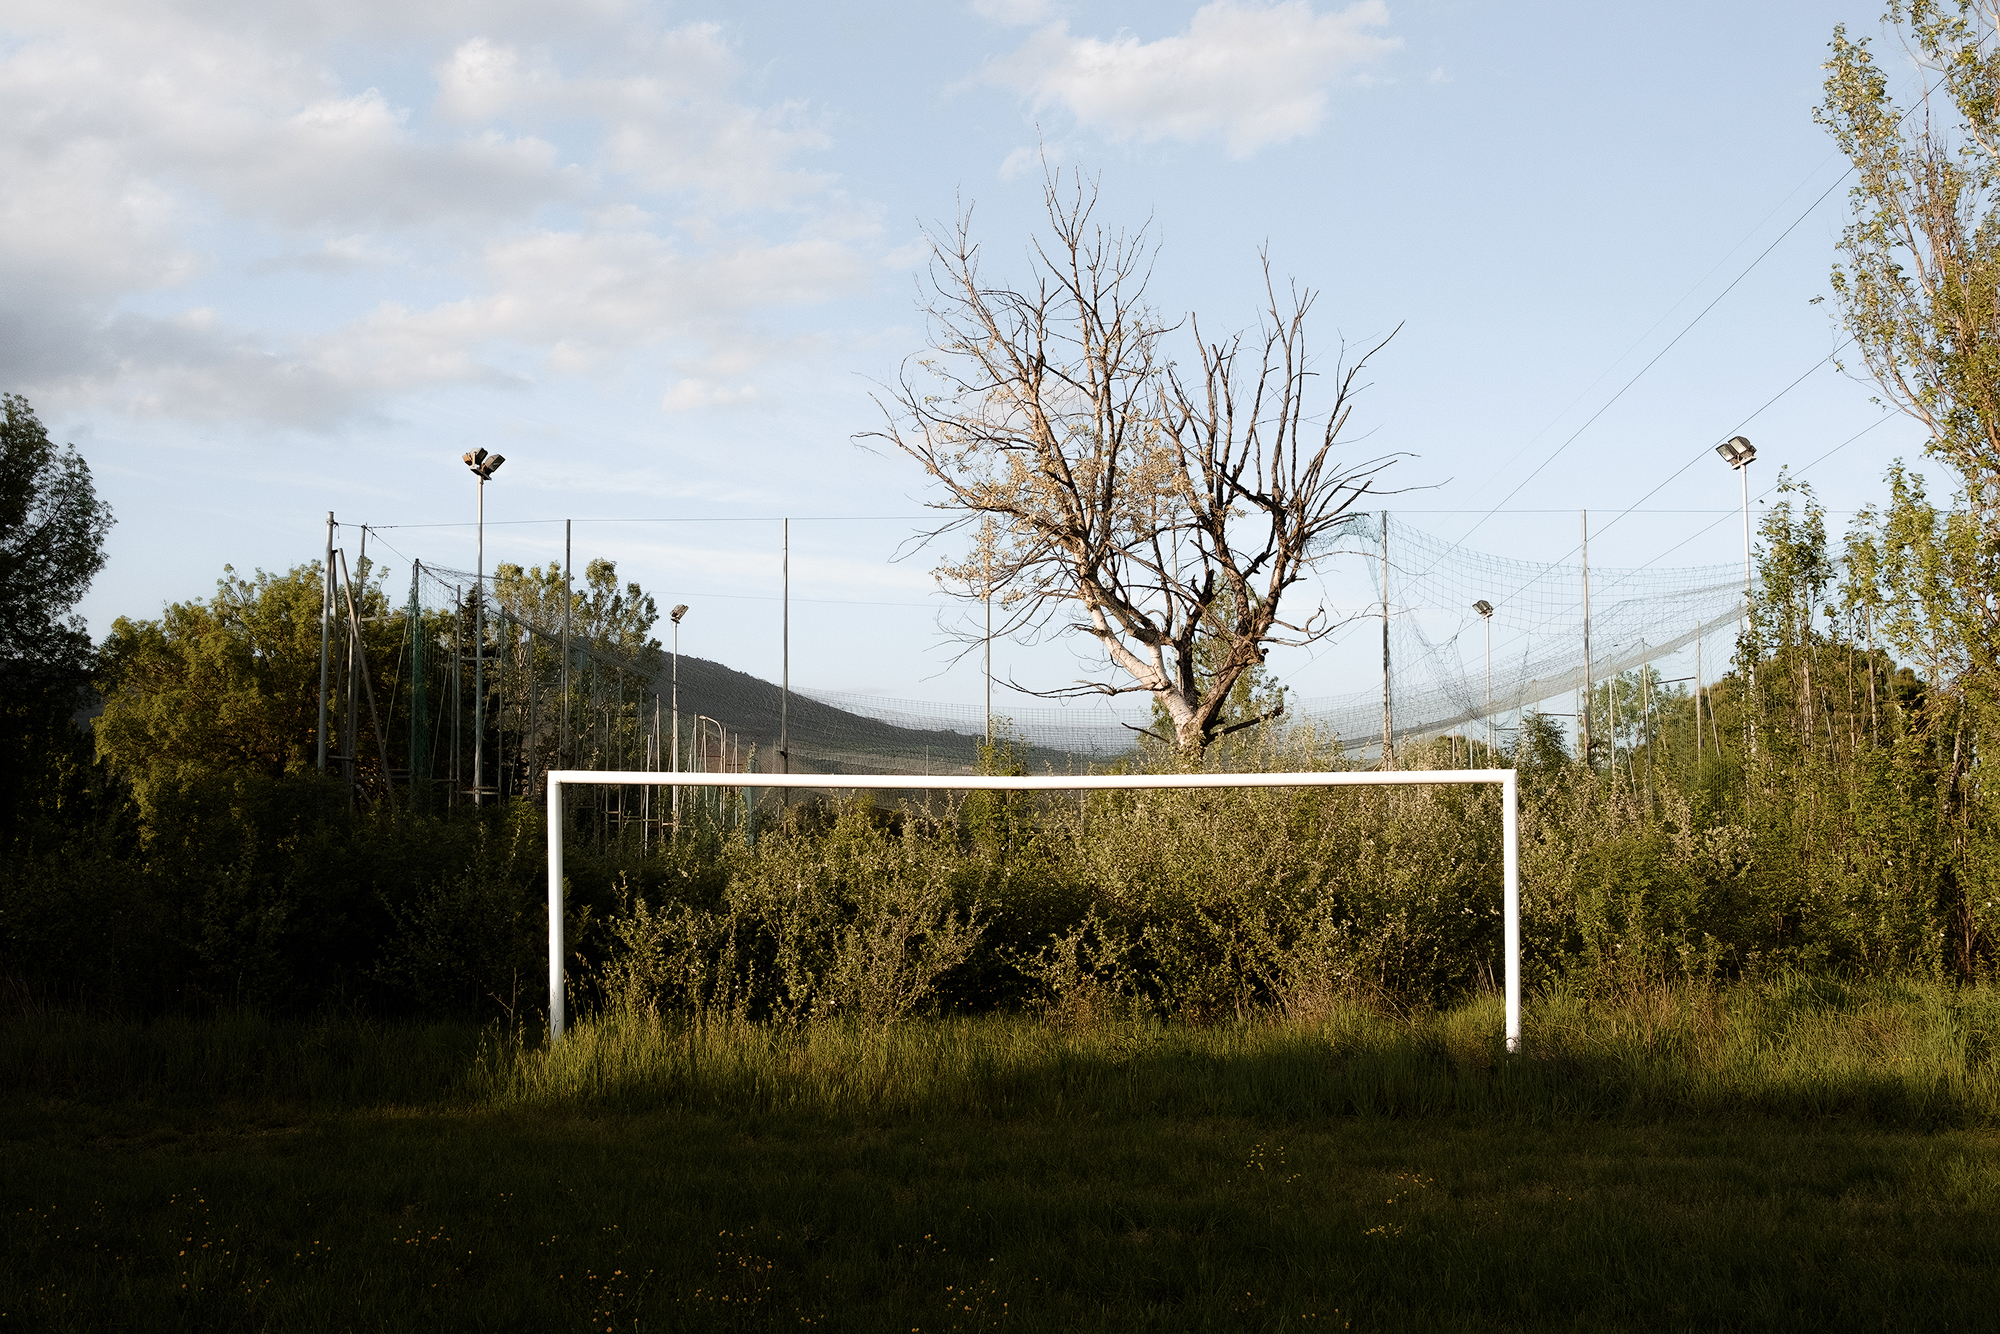
cloud, sky, plant, natural landscape, tree, land lot, street light, woody plant, grass, grassland, landscape, plain, road, twig, meadow, shade, soccer, field, electricity, horizon, pasture, soil, forest, trunk, shadow, net, goal, pole, wood, hill, overhead power line, evening, road surface, cumulus, wind, shrub